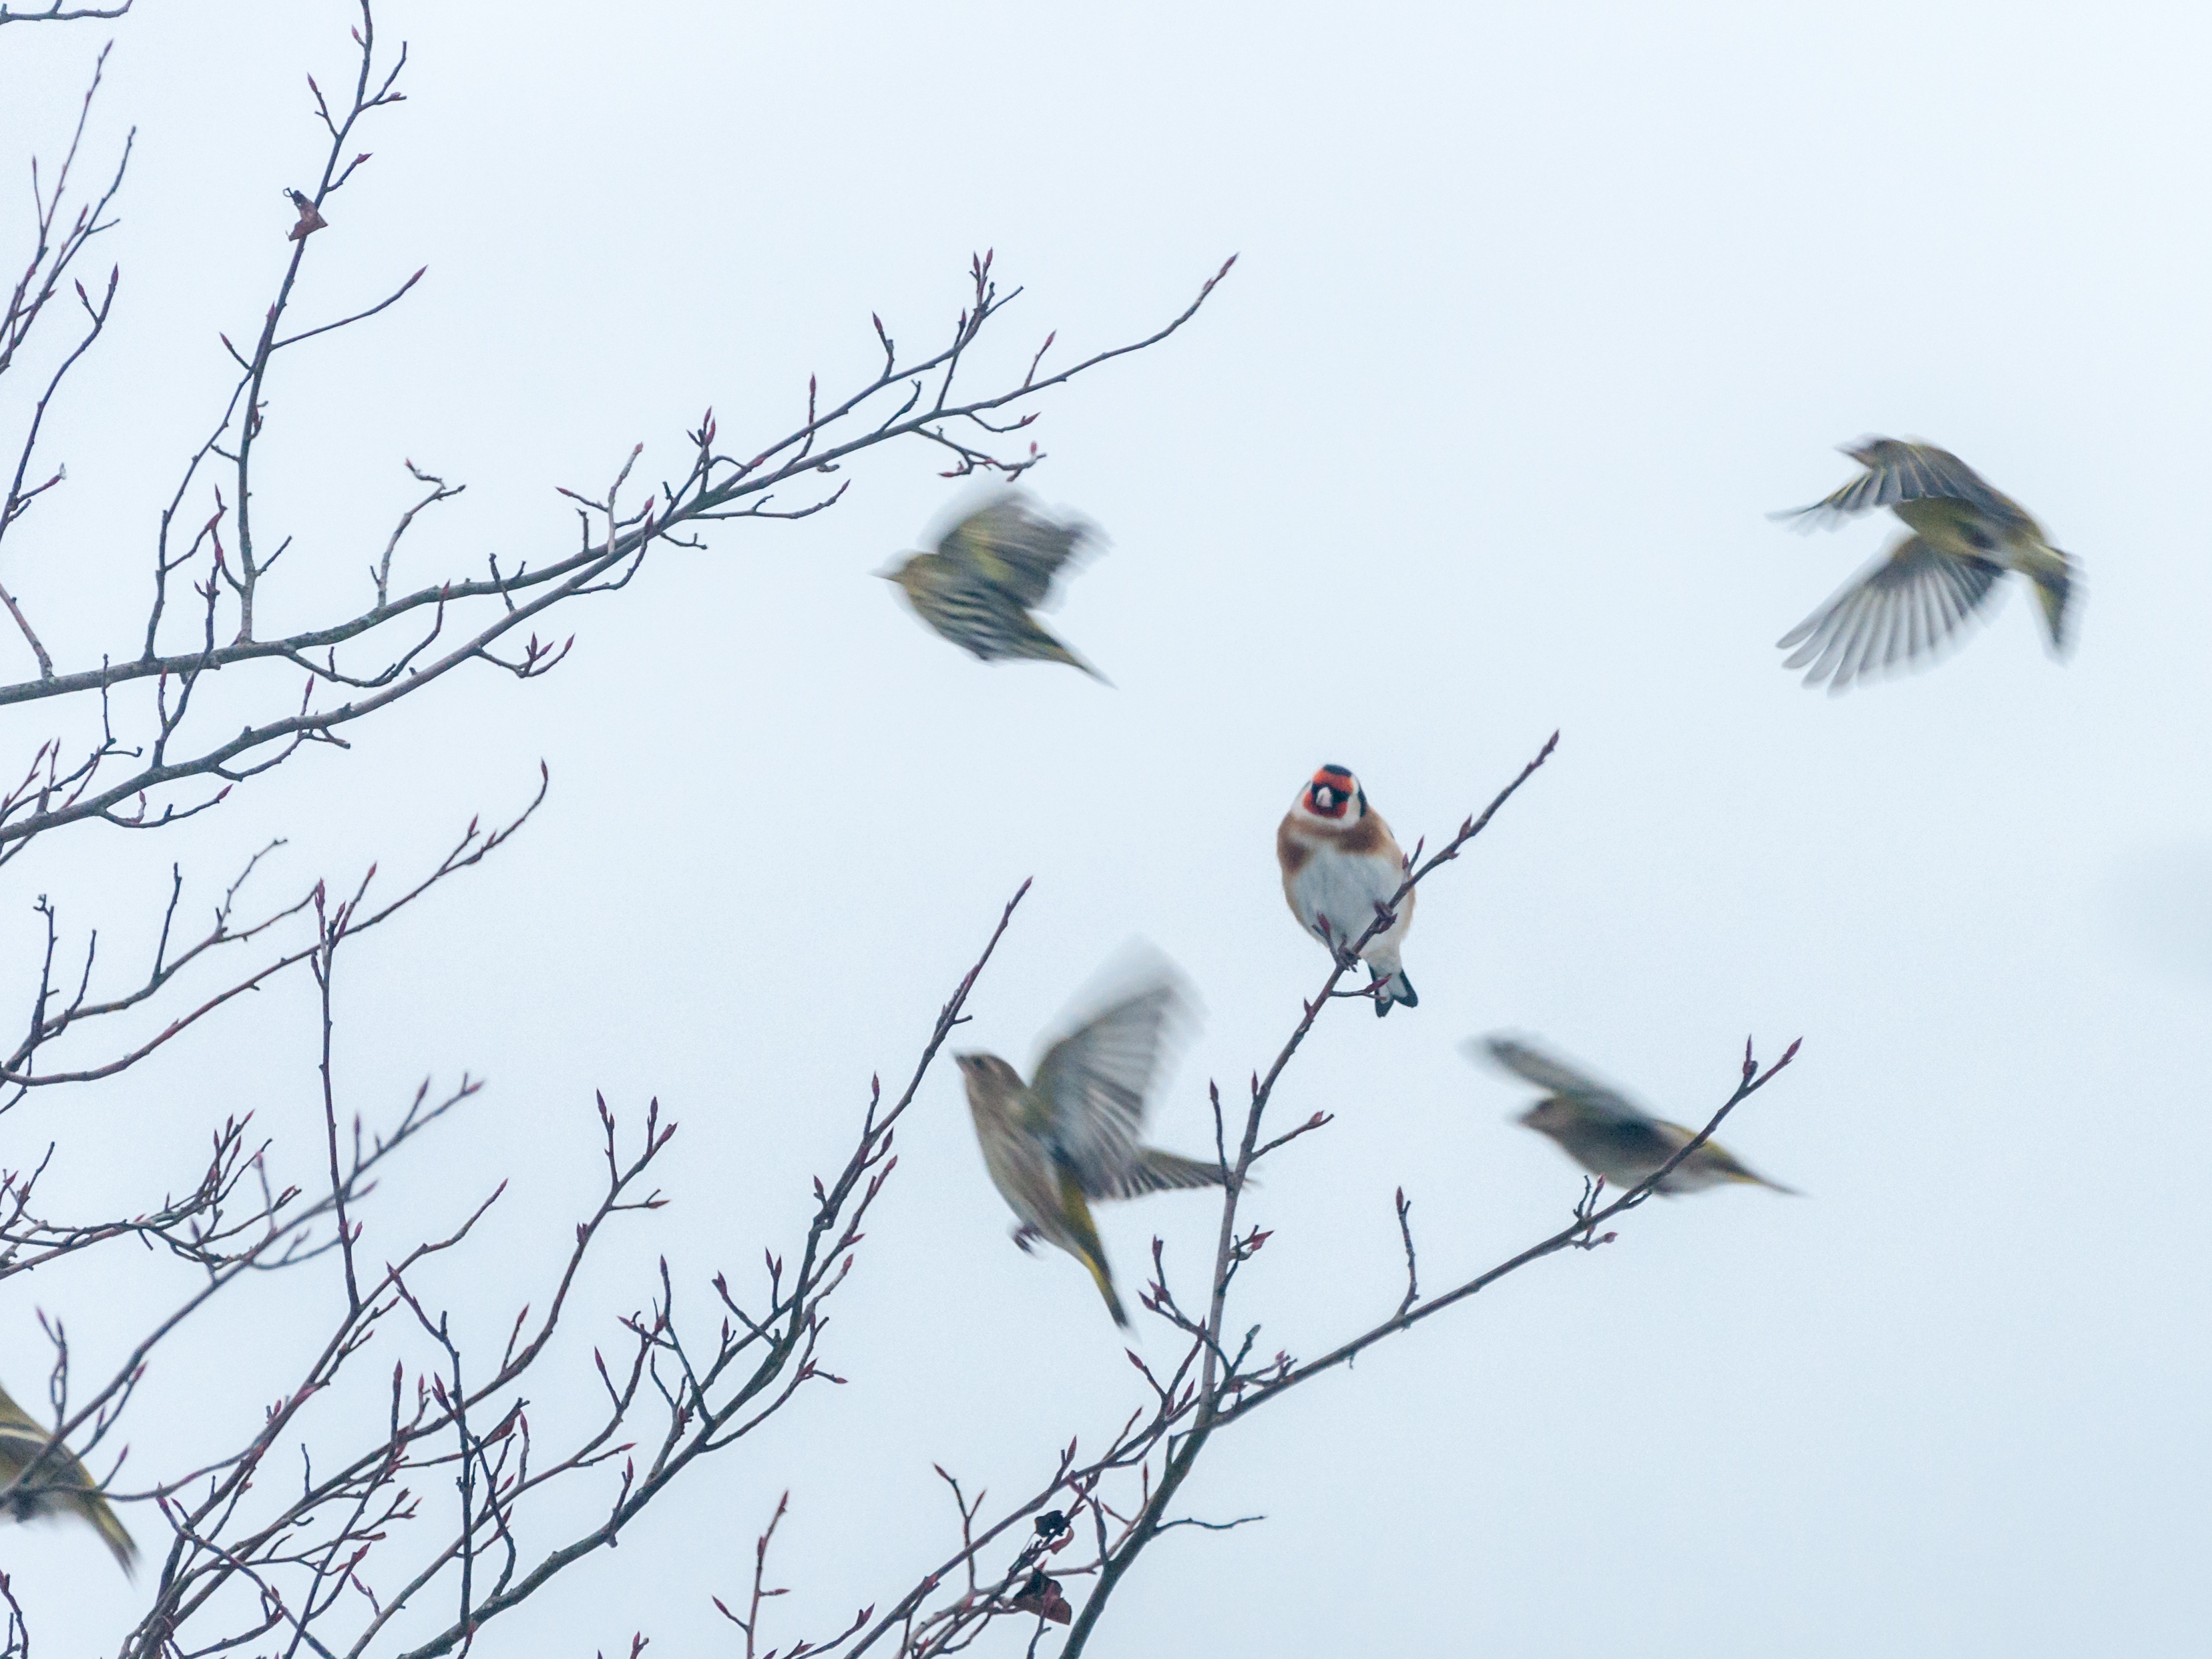
branch, bird, wing, fauna, vertebrate, bird migration, perching bird, animal migration, crane like bird